Wah Cantonment

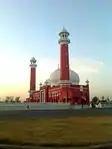
Jamia Mosque

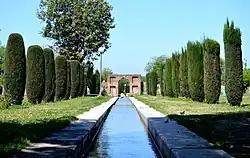
Wah Gardens in Wah cantt

According to 2023 census, Wah Cantt had a population of 400,733.